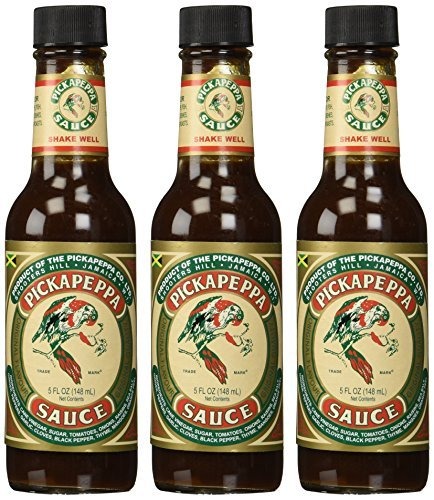
Item Name: 4 set - Jamaican Original Pickapeppa Sauce - 5 oz (3 Pack)
Value: 1.0
Unit: Count

Price: 28.11